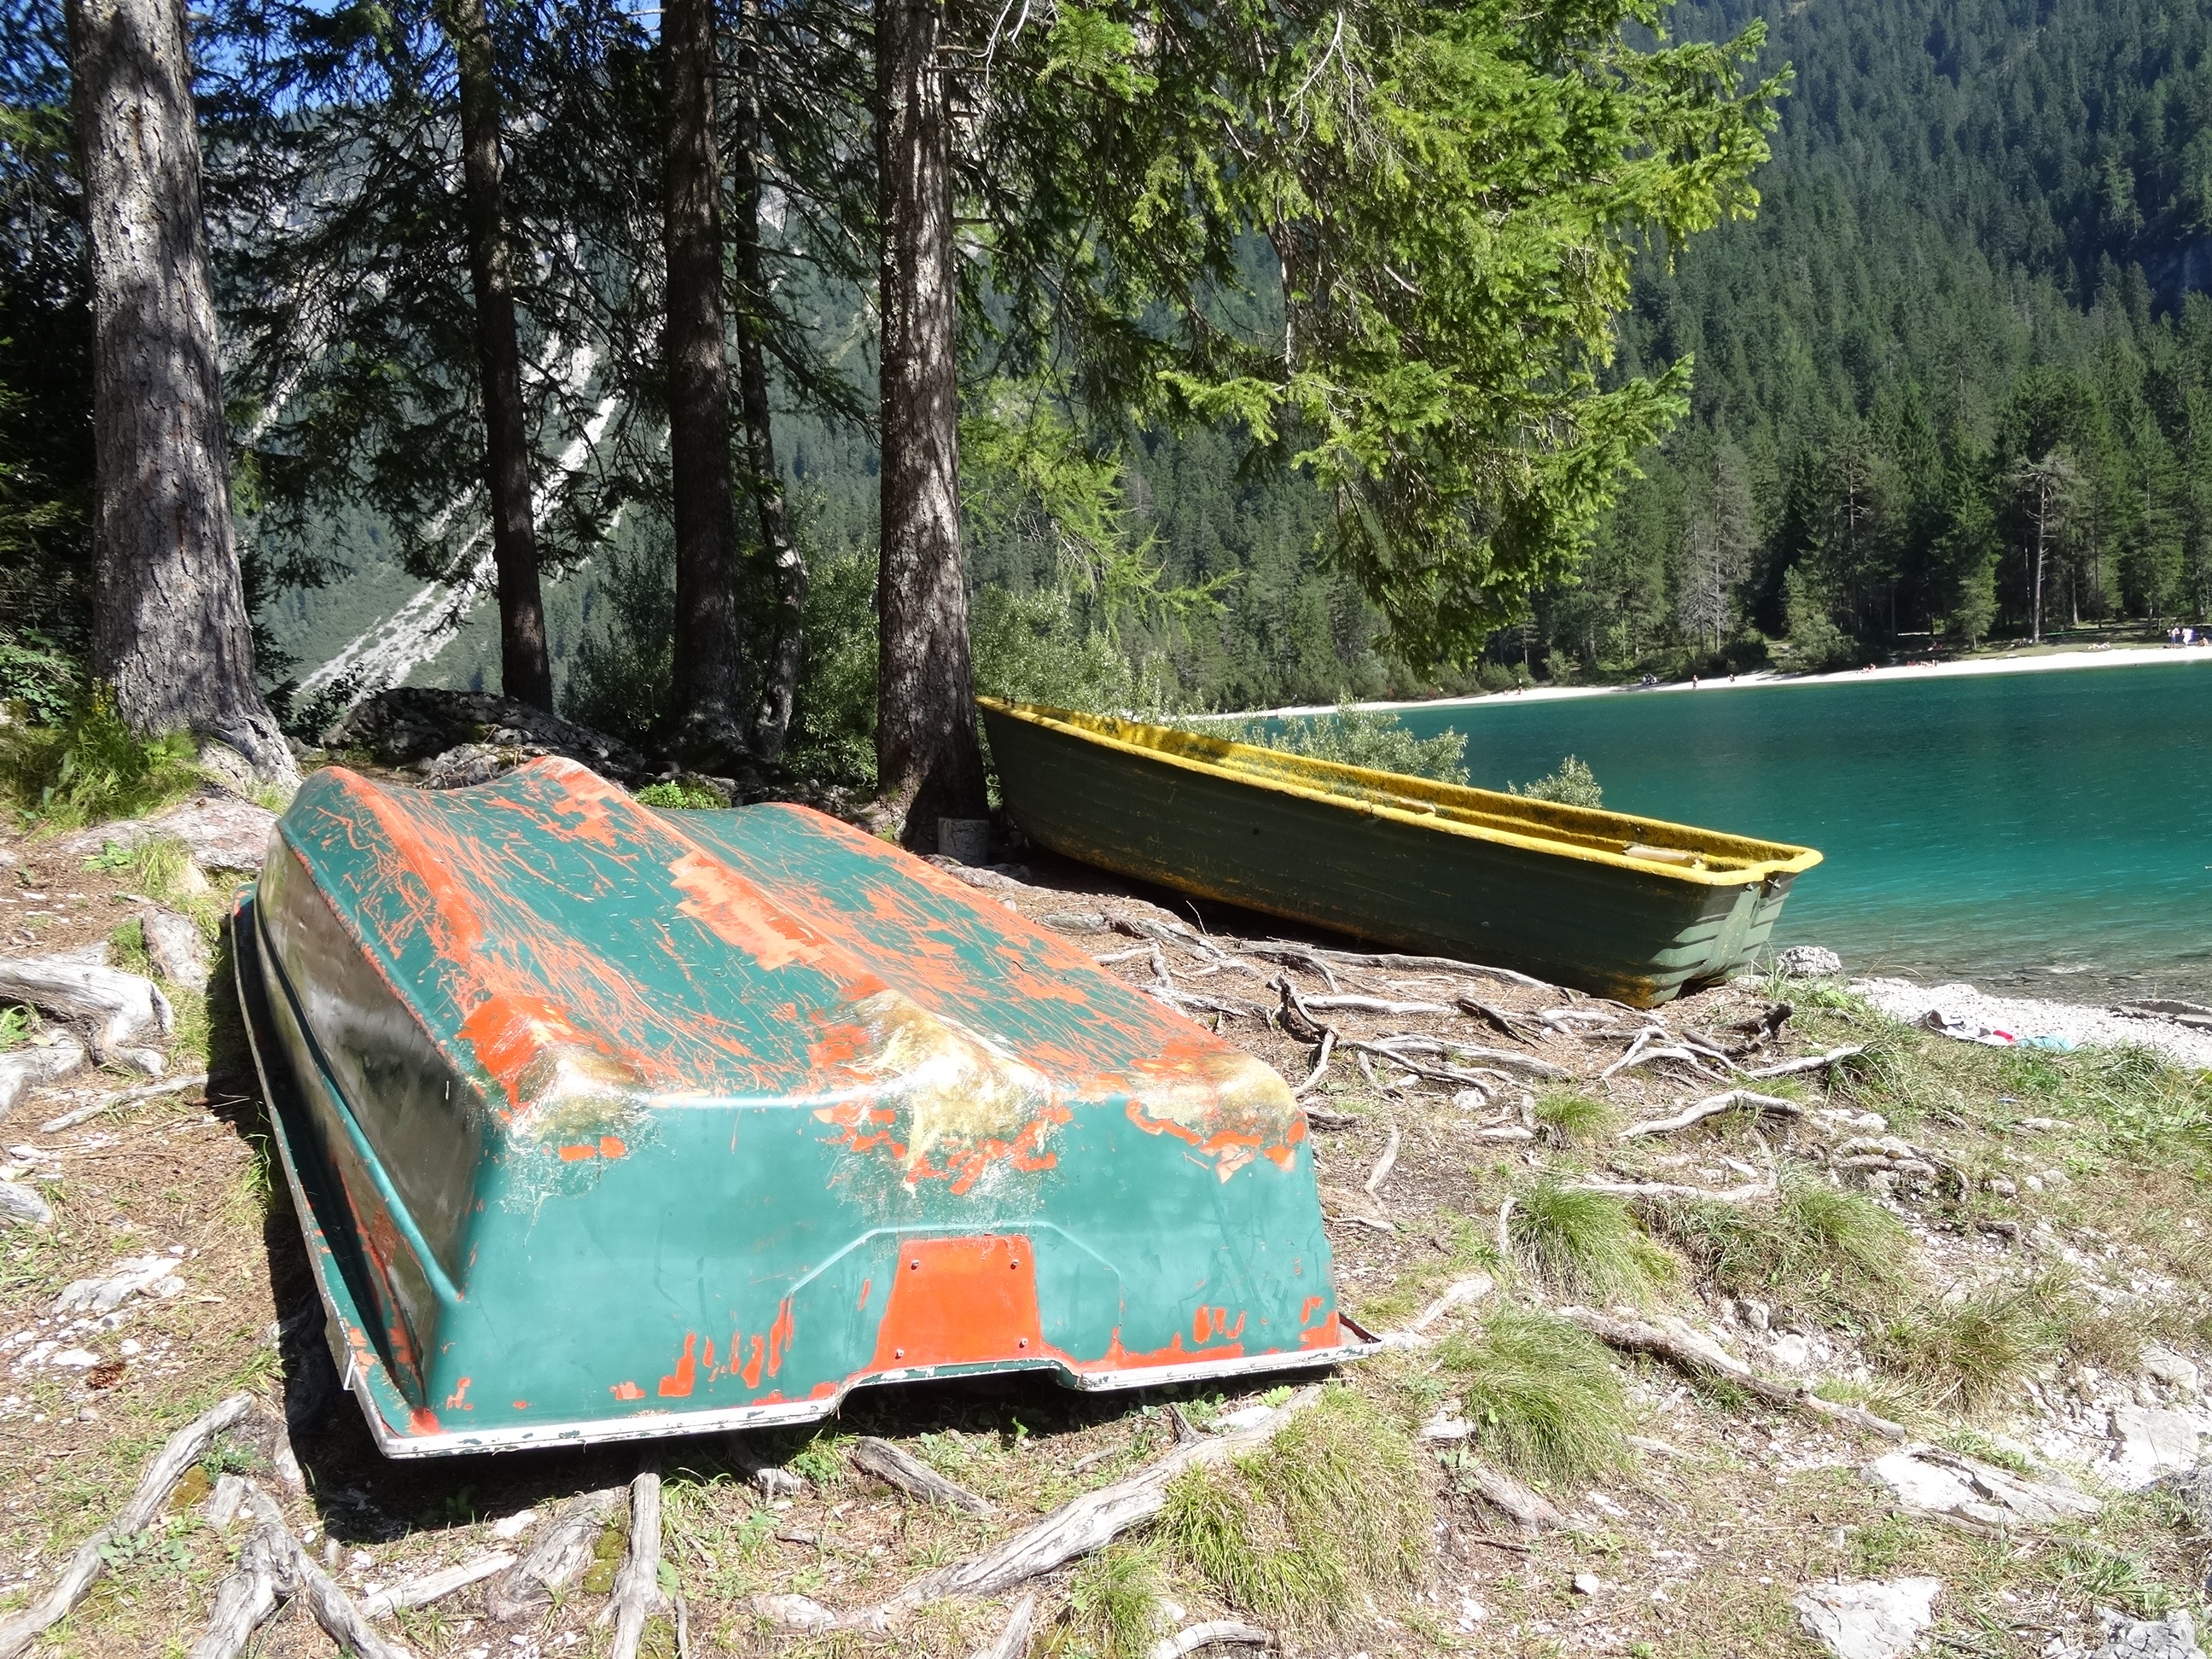
landscape, water, nature, wilderness, boat, lake, old, canoe, boot, vehicle, camping, rowing boat, bank, ecosystem, watercraft rowing